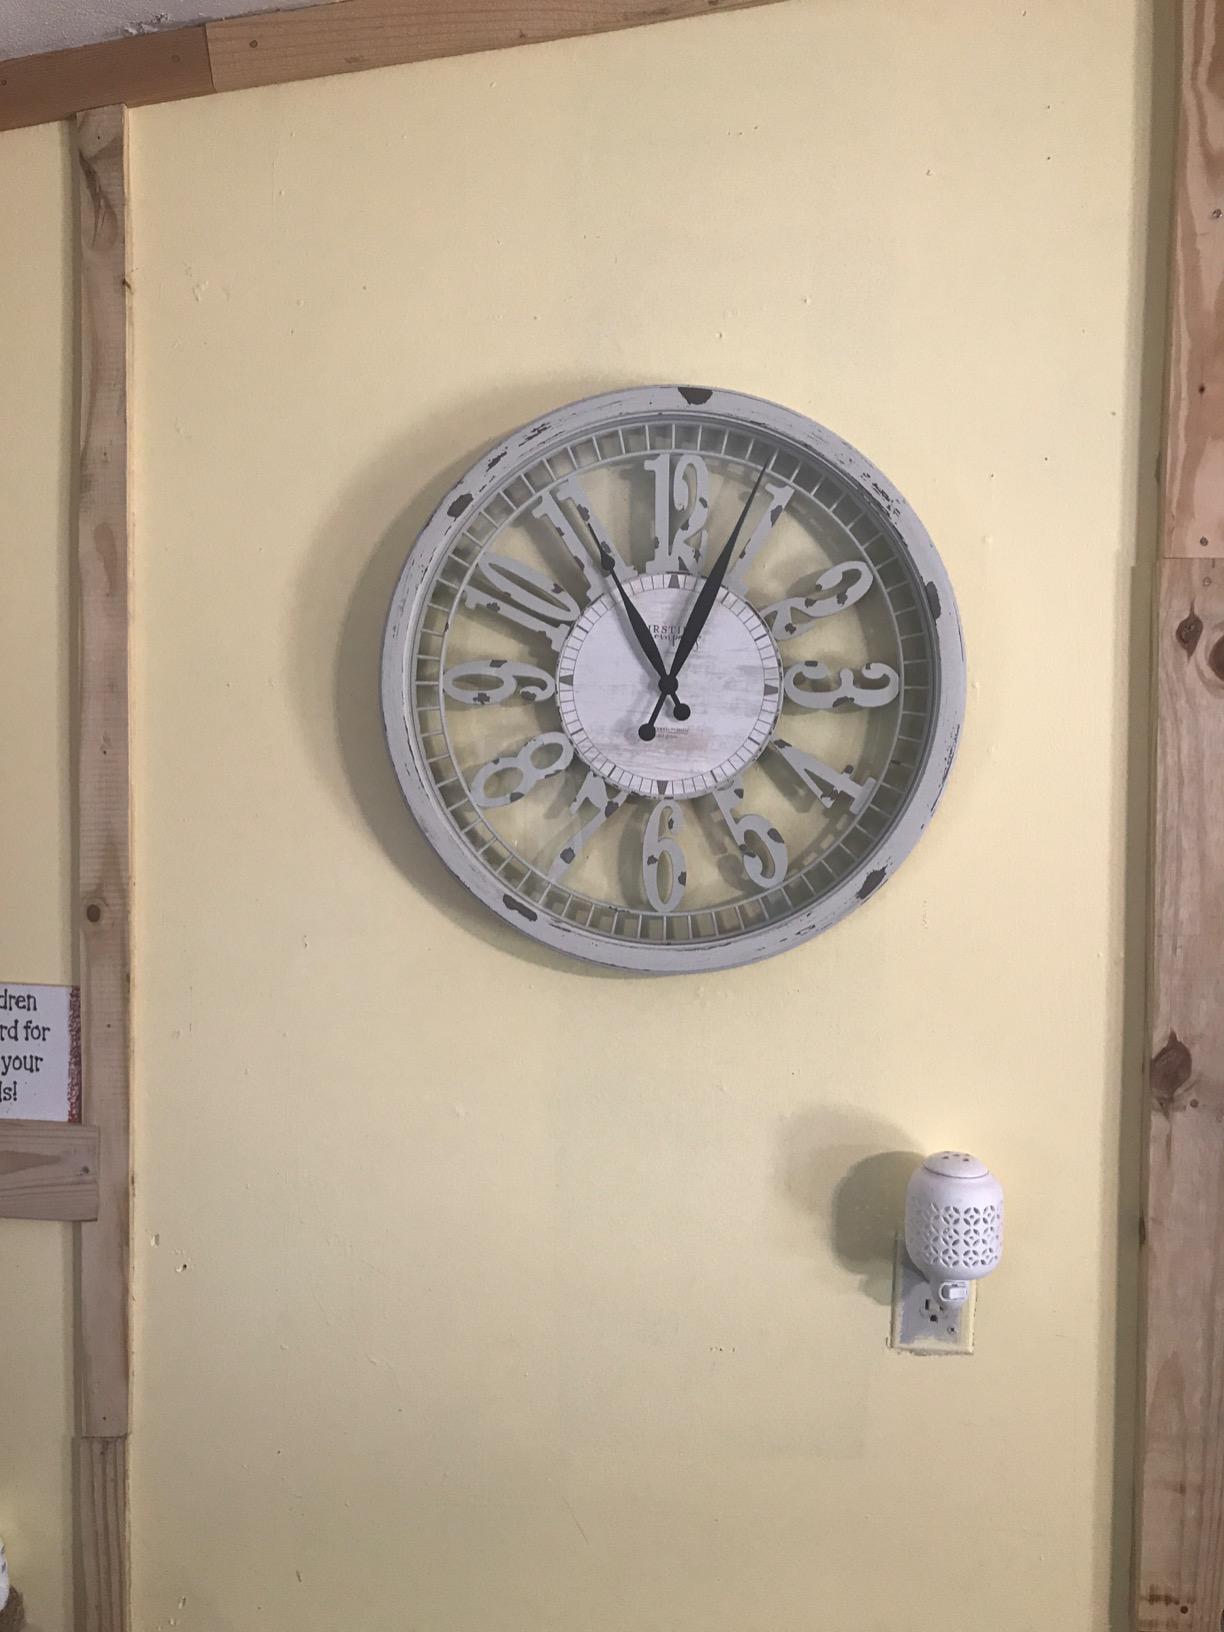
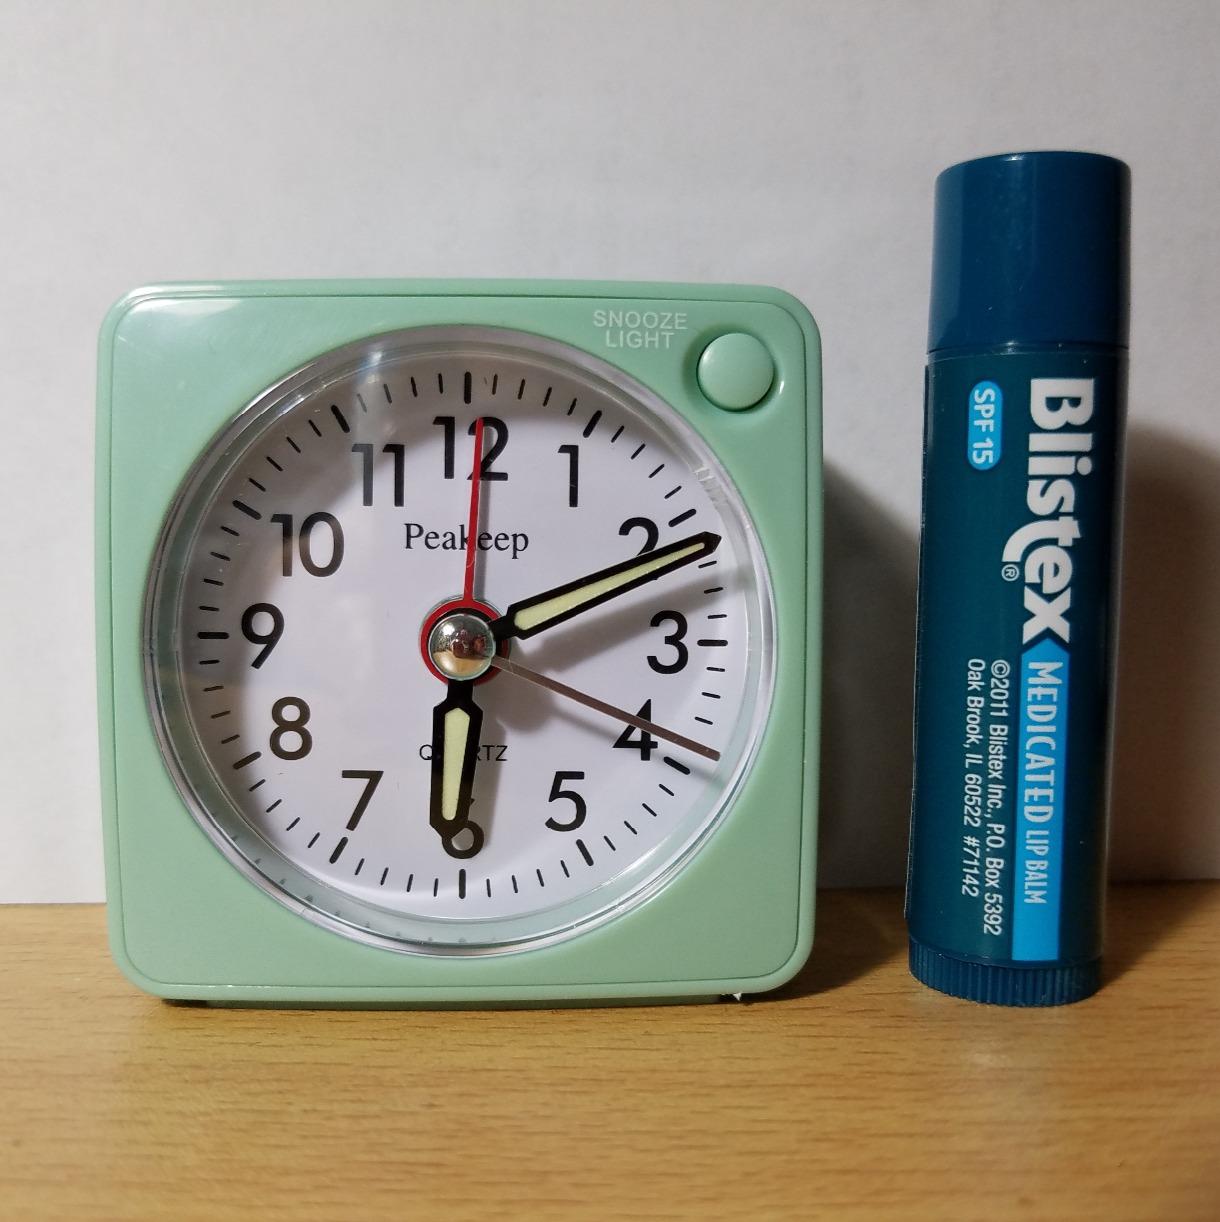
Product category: clock
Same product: no